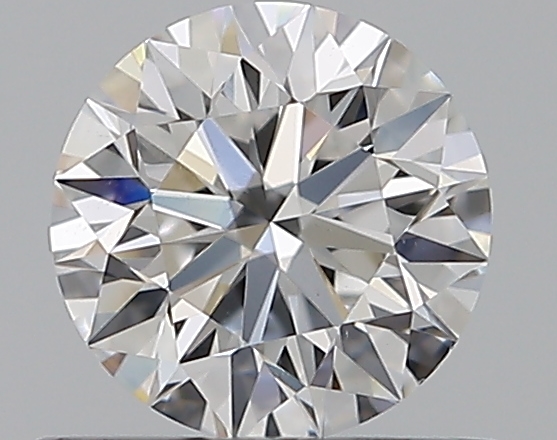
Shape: round
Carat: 0.5
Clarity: VS2
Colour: D
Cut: EX
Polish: EX
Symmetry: EX
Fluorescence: N
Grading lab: GIA
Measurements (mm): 5.08 x 5.1 x 3.17